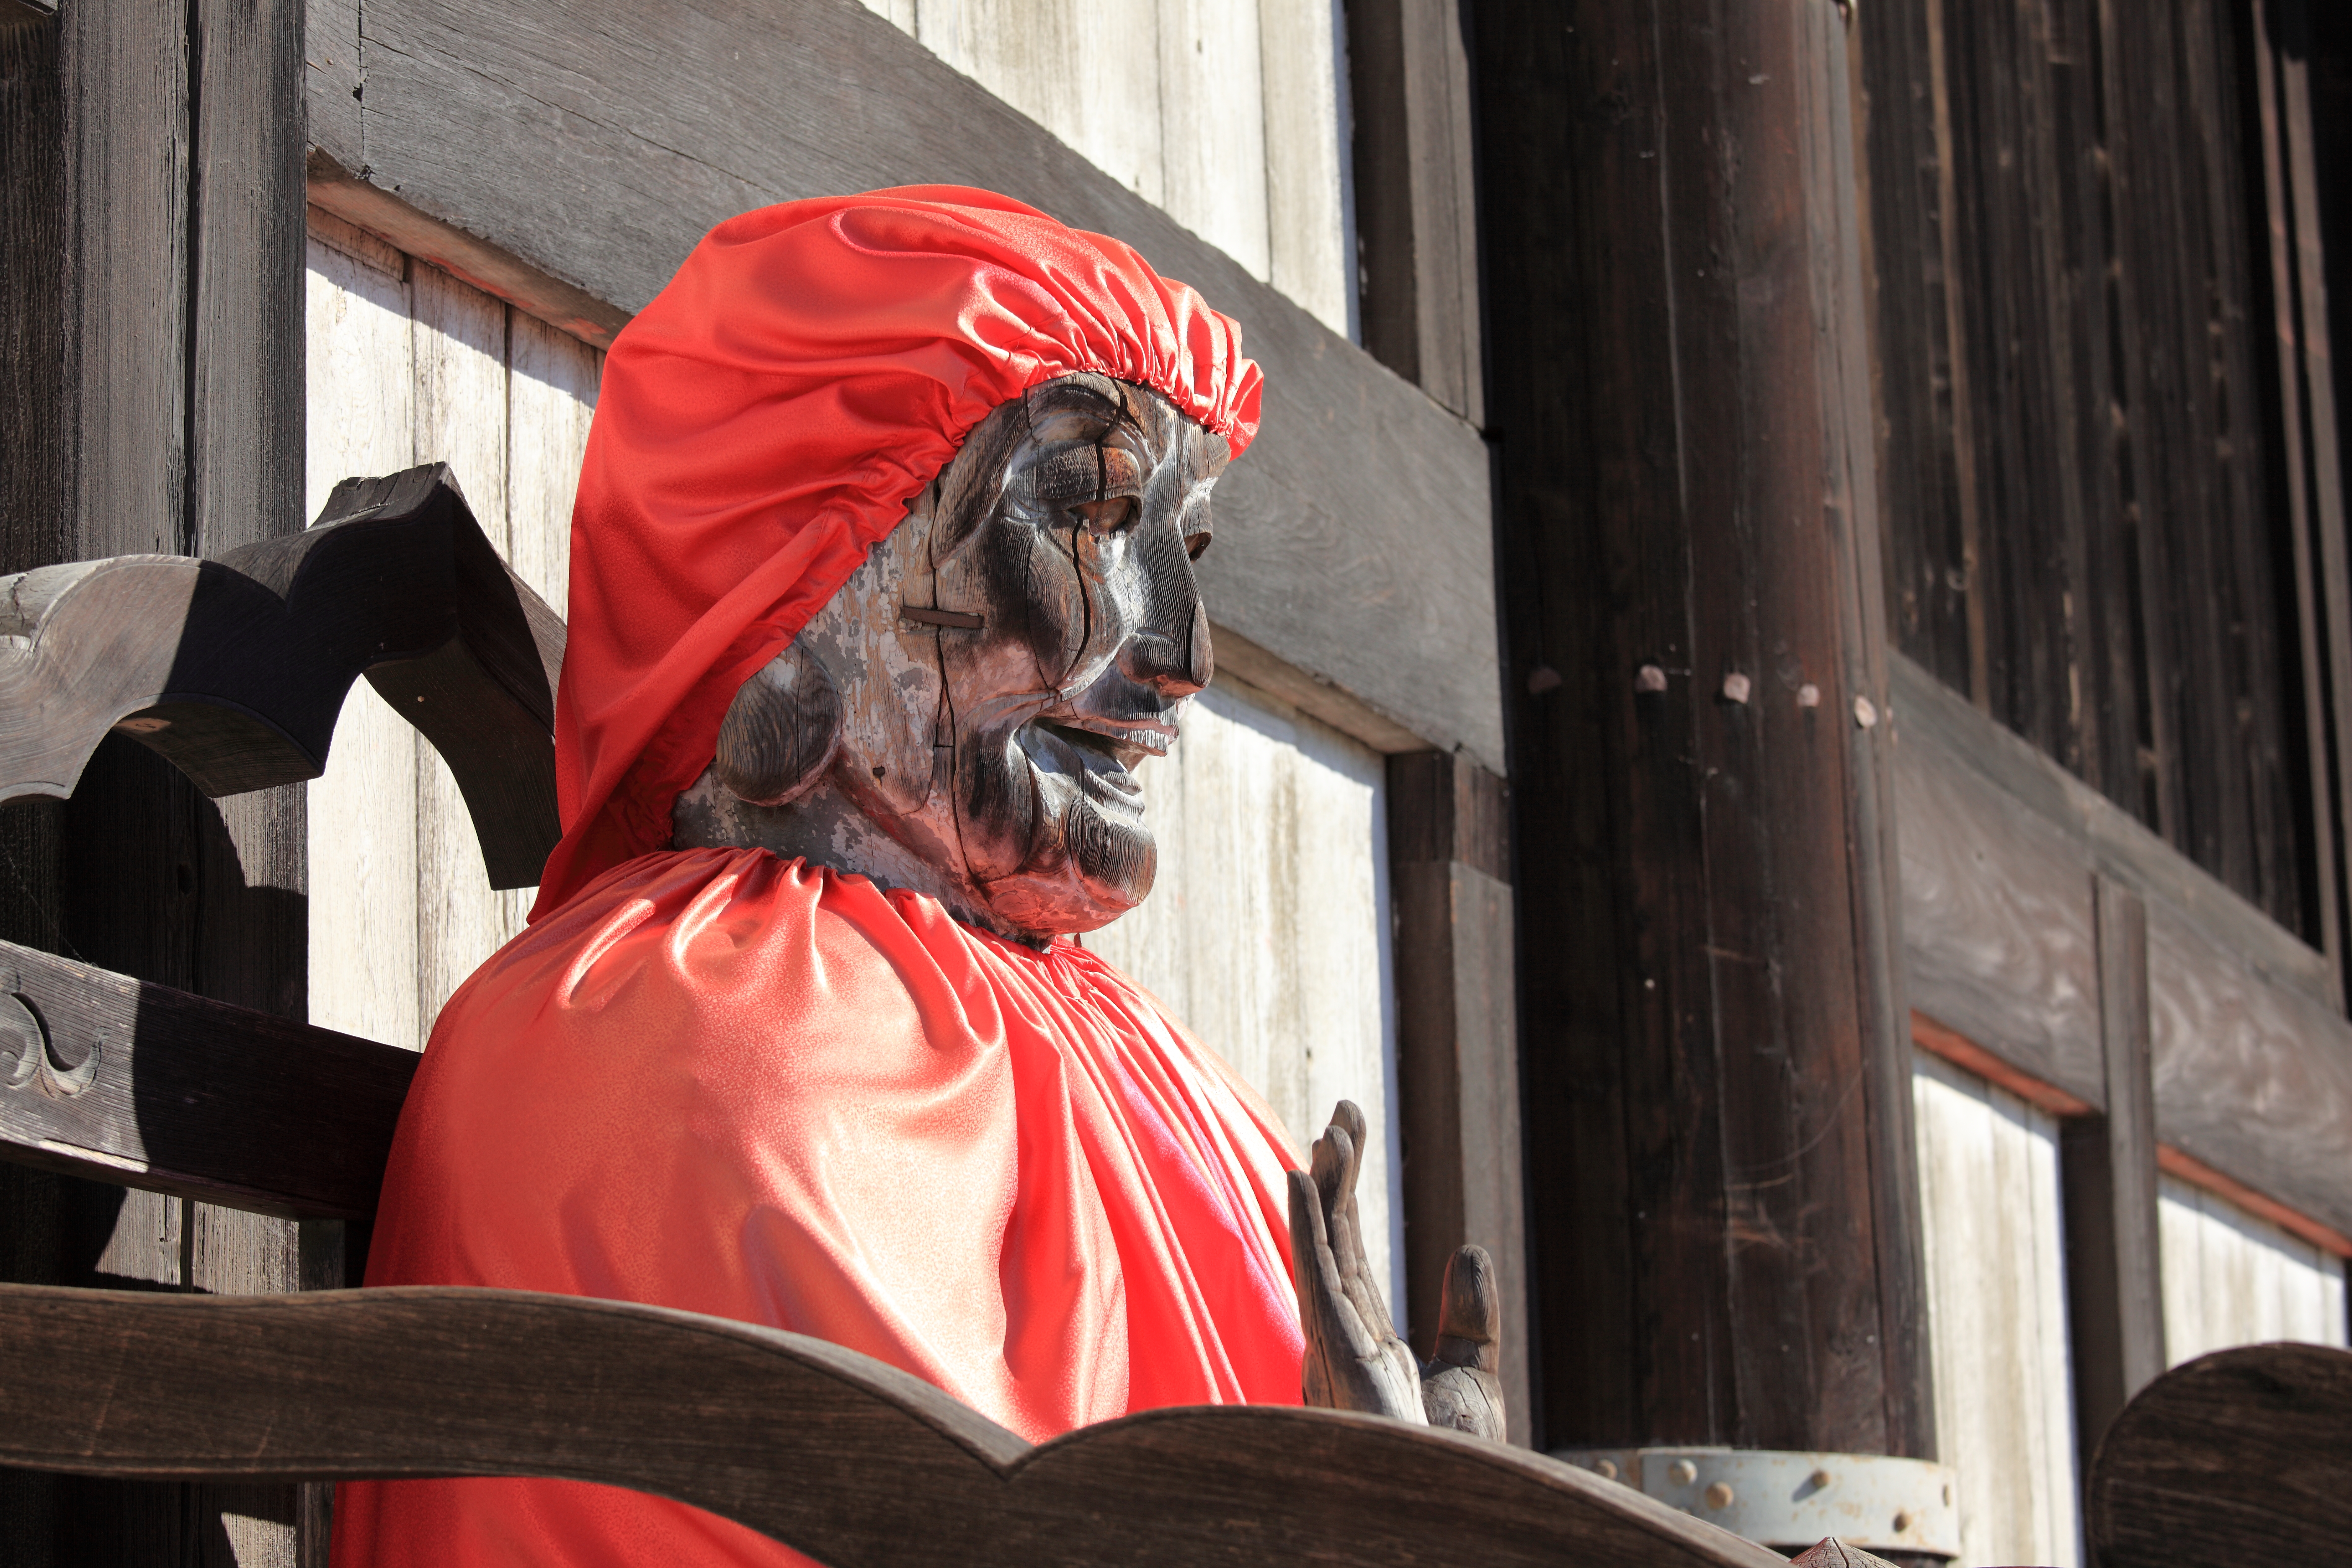
statue, high, red, color, performance art, art, temple, nara, 5d, hires, todaiji, markii, hi, res, resolution, tohdaiji, buddhahall